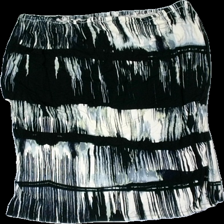
View: front
Type: Skirt
Category: Ladies
Brand: Missing
Colors: Black, Beige, Blue
Material: 100% visc
Pattern: Other
Cut: Regular
Season: All
Smell: Minor
Price range: <50
Recommended usage: Reuse
Comment: home made